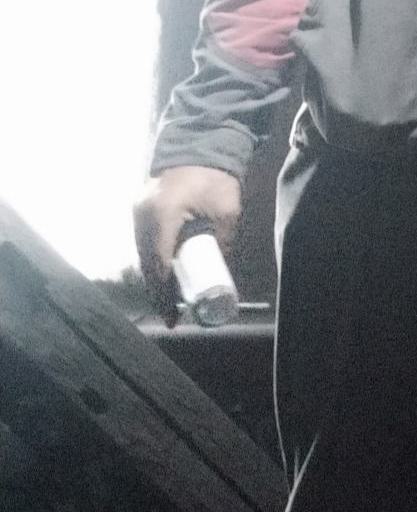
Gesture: no_gesture